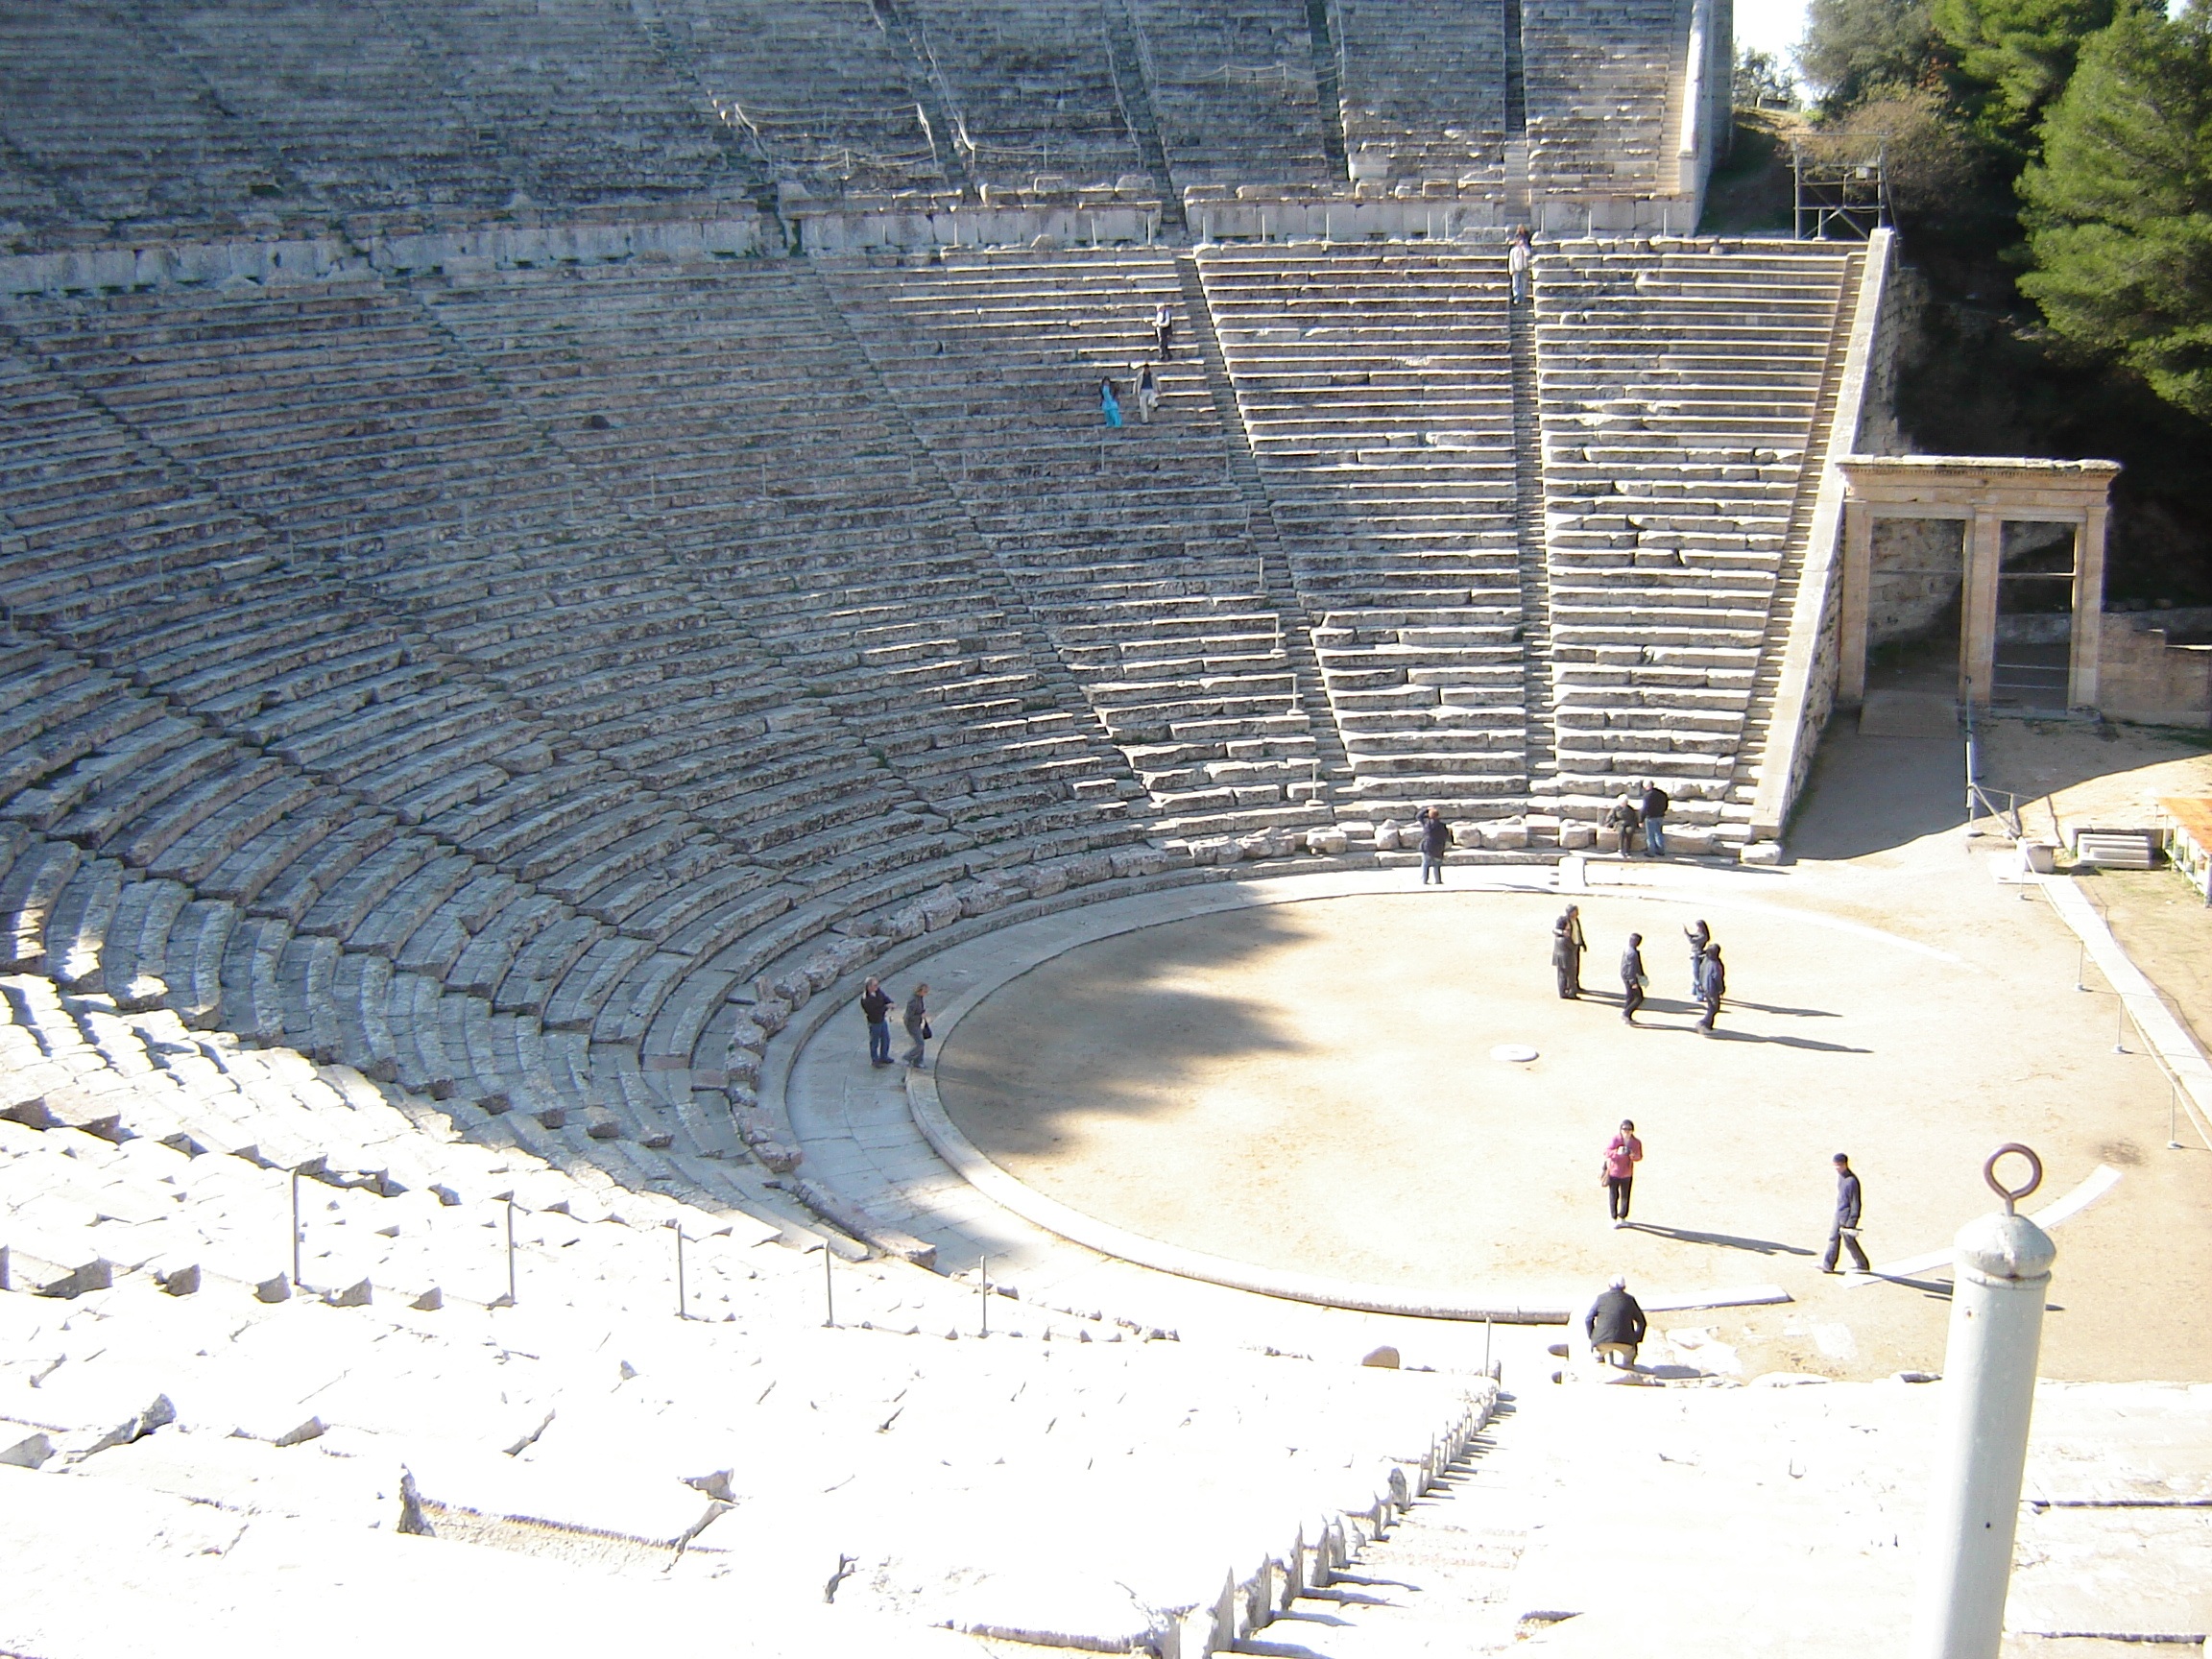
snow, architecture, structure, roof, construction, greek, ancient, landmark, stadium, arena, greece, theater, history, famous, amphitheater, peloponnese, epidaurus, geological phenomenon, sport venue, outdoor structure